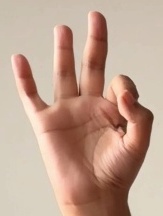
ASL sign: 9